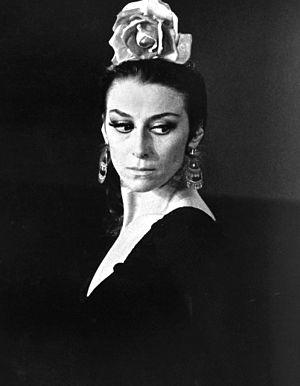
Carmen Suite est un ballet créé en 1967 par le danseur et chorégraphe cubain Alberto Alonso à l'initiative de Maya Plisetskaya, danseuse étoile au Bolchoï de Moscou dans les années 60. Son mari, Rodion Chtchedrine compose un arrangement musical d'après Georges Bizet et son cousin Boris Messerer réalise les décors.
Maïa Mikhaïlovna Plissetskaïa, née à Moscou le 20 novembre 1925 et morte le 2 mai 2015 à Munich, est une danseuse russe, considérée comme l'une des plus grandes ballerines et surnommée la « Diva de la danse ». Elle est faite prima ballerina assoluta du Bolchoï en 1962. Éternelle prima ballerina assoluta, Maïa PlissetskaÎa reste unique par la hauteur de ses sauts, la fluidité de ses bras et la longévité de sa carrière. Unique, également car, comme Maria Callas, autre diva assoluta, sa danse, pleine d'intelligence, allie la technique la plus époustouflante à l'expression la plus dramatique.